List of Billboard Social 50 number-one artists

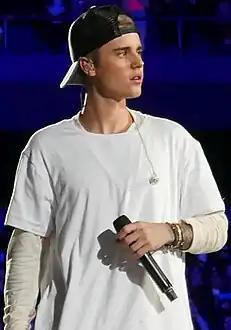
Justin Bieber has spent 163 weeks at number one on the "Billboard" Social 50.

The "Billboard" Social 50 was a popularity chart which ranked the most active music artists on the world's leading social networking services. Its data, published by "Billboard" magazine and compiled by Next Big Sound, was based collectively on each artist's weekly additions of friends, fans and followers, along with artist website views and streaming media. Bill Werde, the former editorial director of "Billboard", called the Social 50 "yet another step" in the evolution of the magazine and an "important response to our changing times". The chart initially only retrieved its data from YouTube, Vevo, Facebook, Twitter, Myspace, and iLike to create its ranking, but in November 2012 was expanded to include SoundCloud and Instagram. Data from Vine and Tumblr was added to the chart in June 2015.